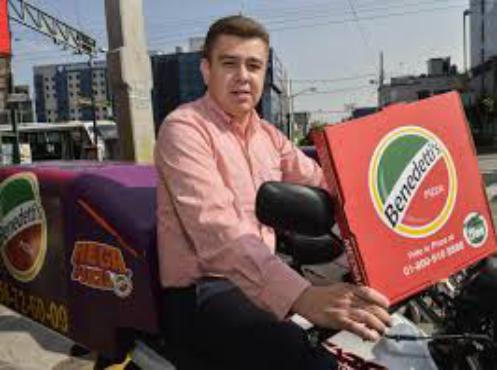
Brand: Benedetti's Pizza
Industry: Food